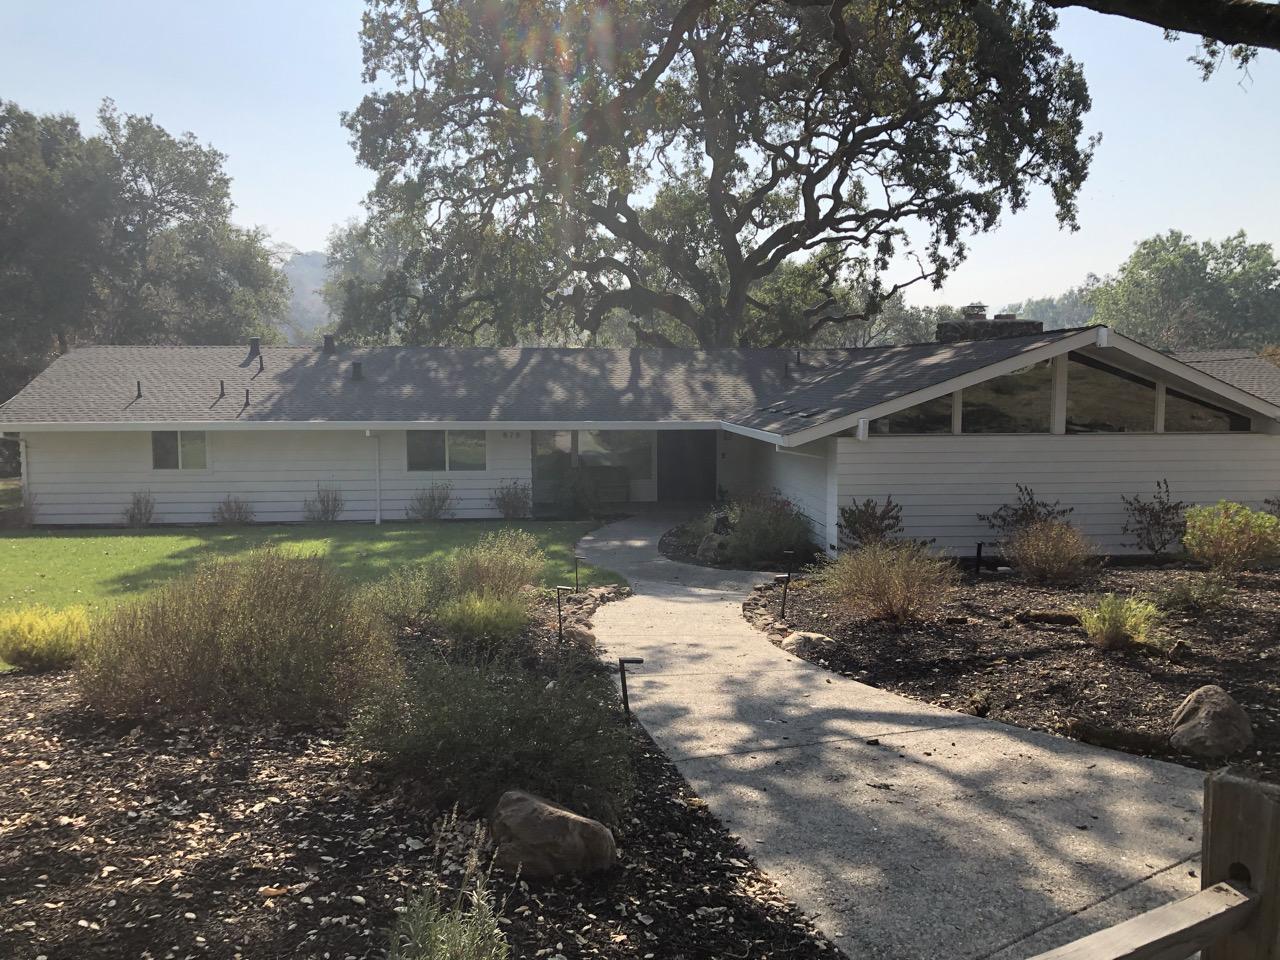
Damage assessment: no_damage